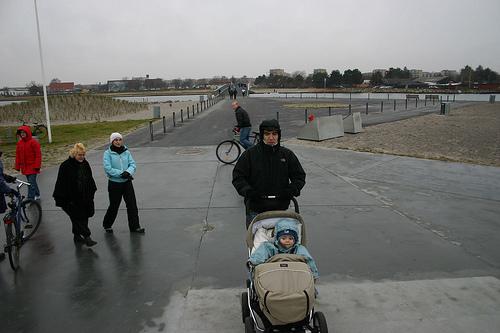
Weather: rain or strom